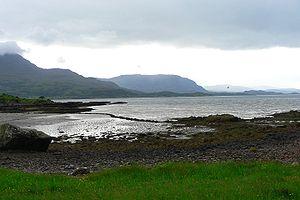
Le Loch Torridon est un loch des Northwest Highlands en Écosse.